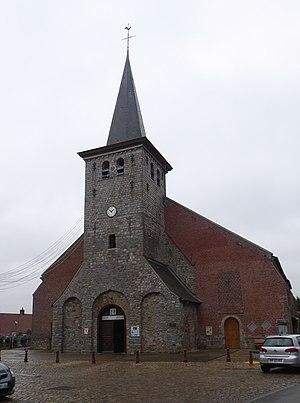
Nomain est une commune française, située dans la Pévèle, dans le département du Nord en région Hauts-de-France.